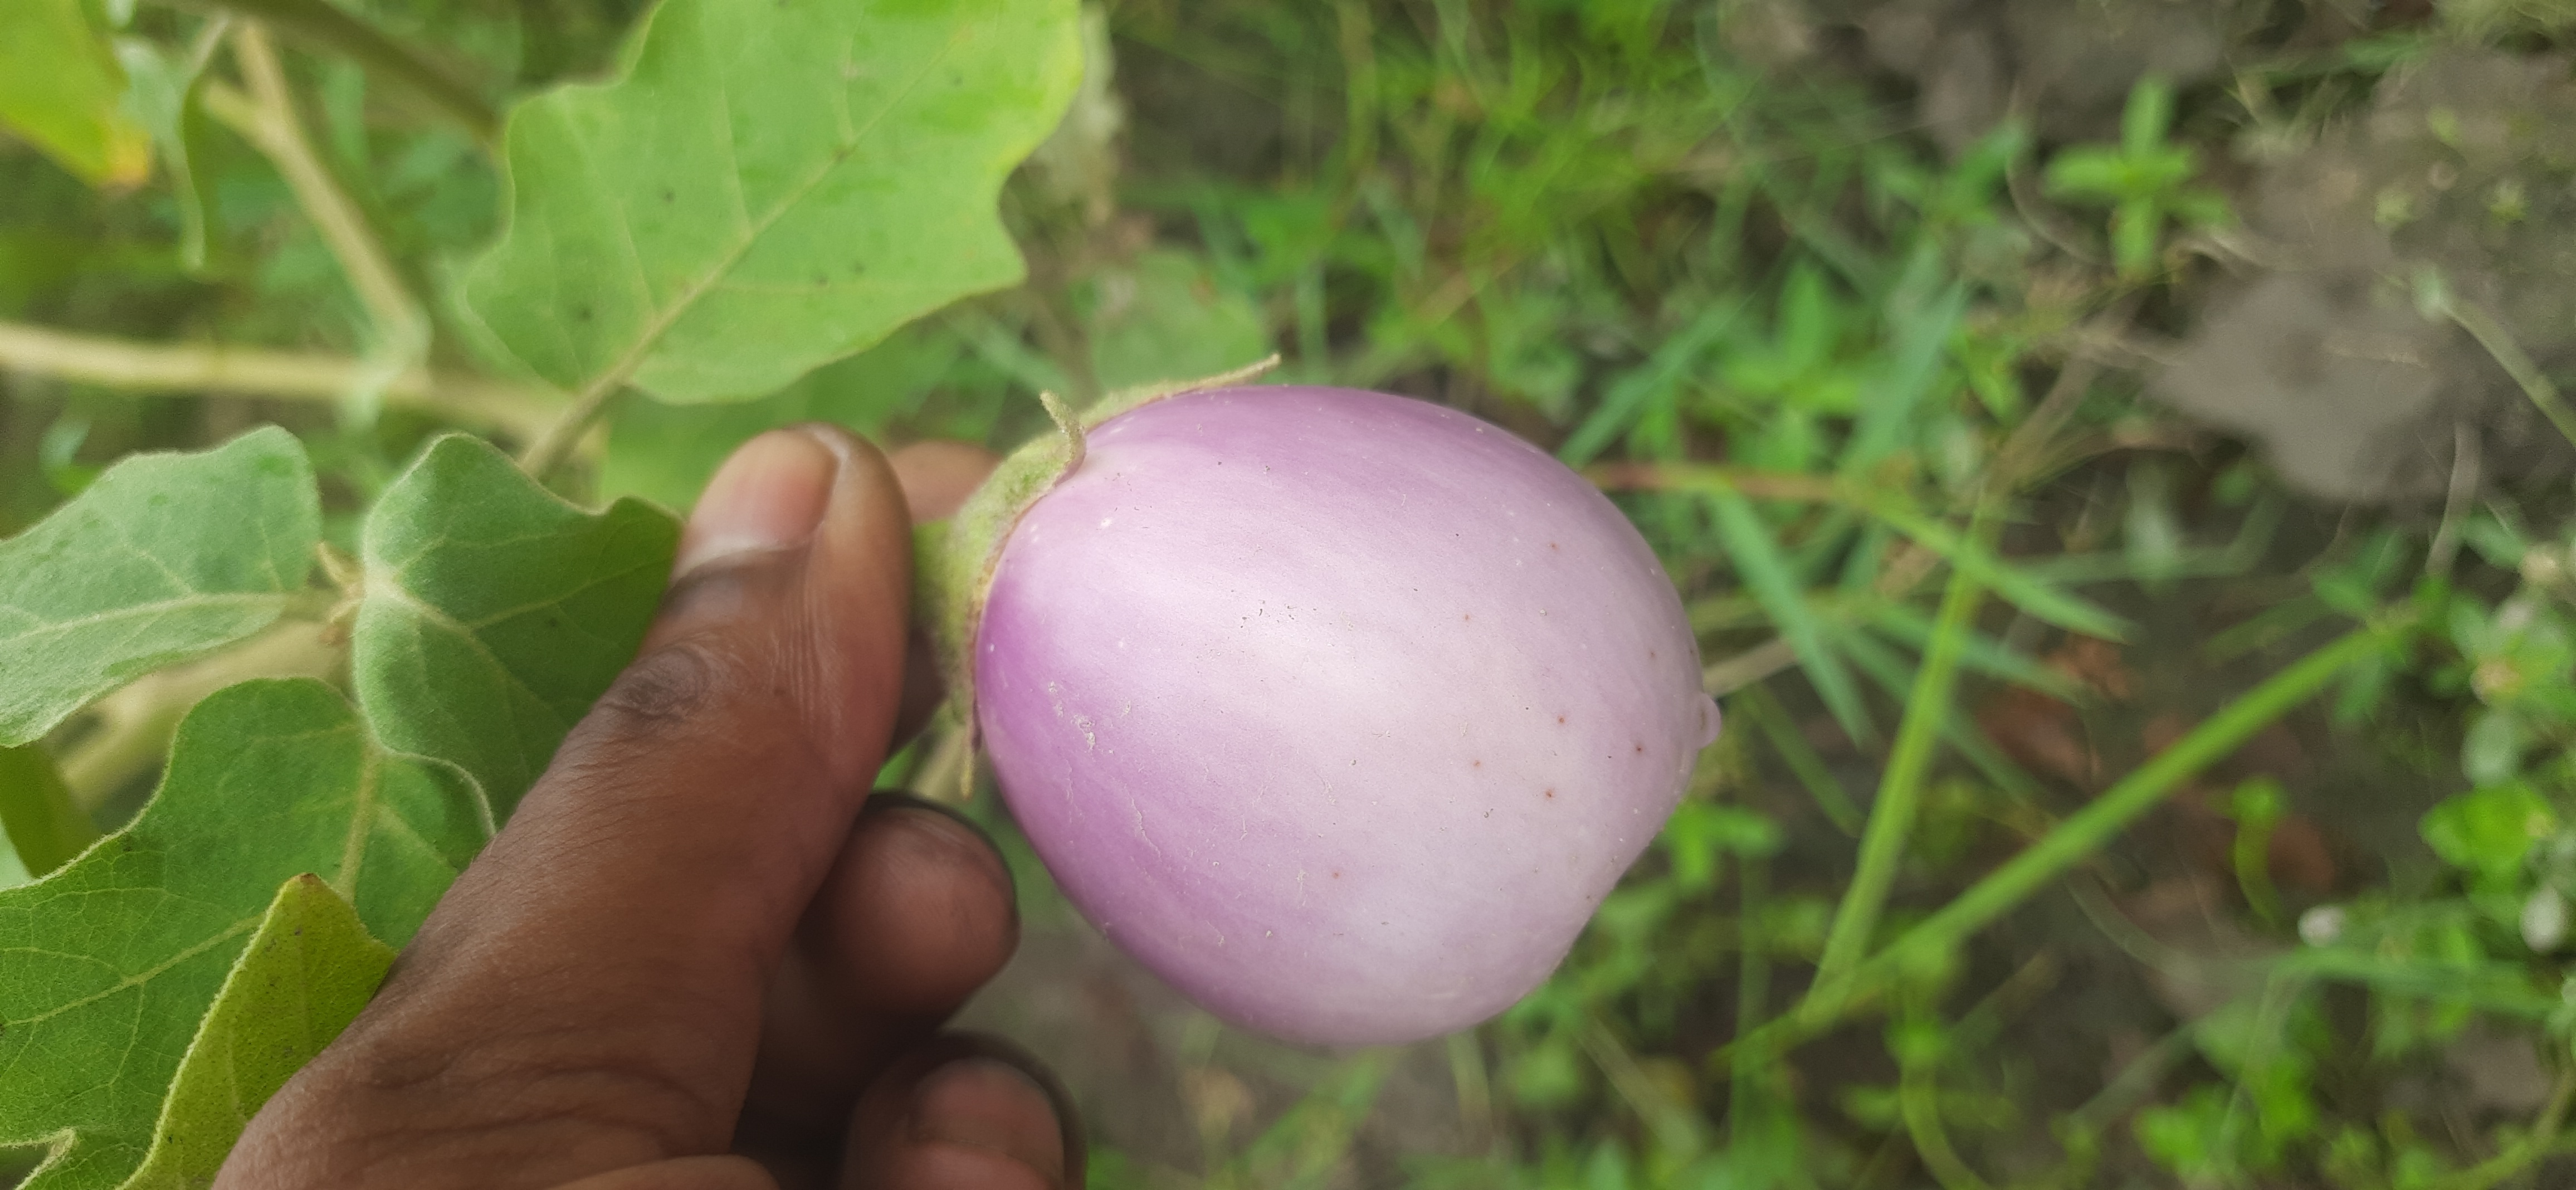
Label: Healty Brinjal